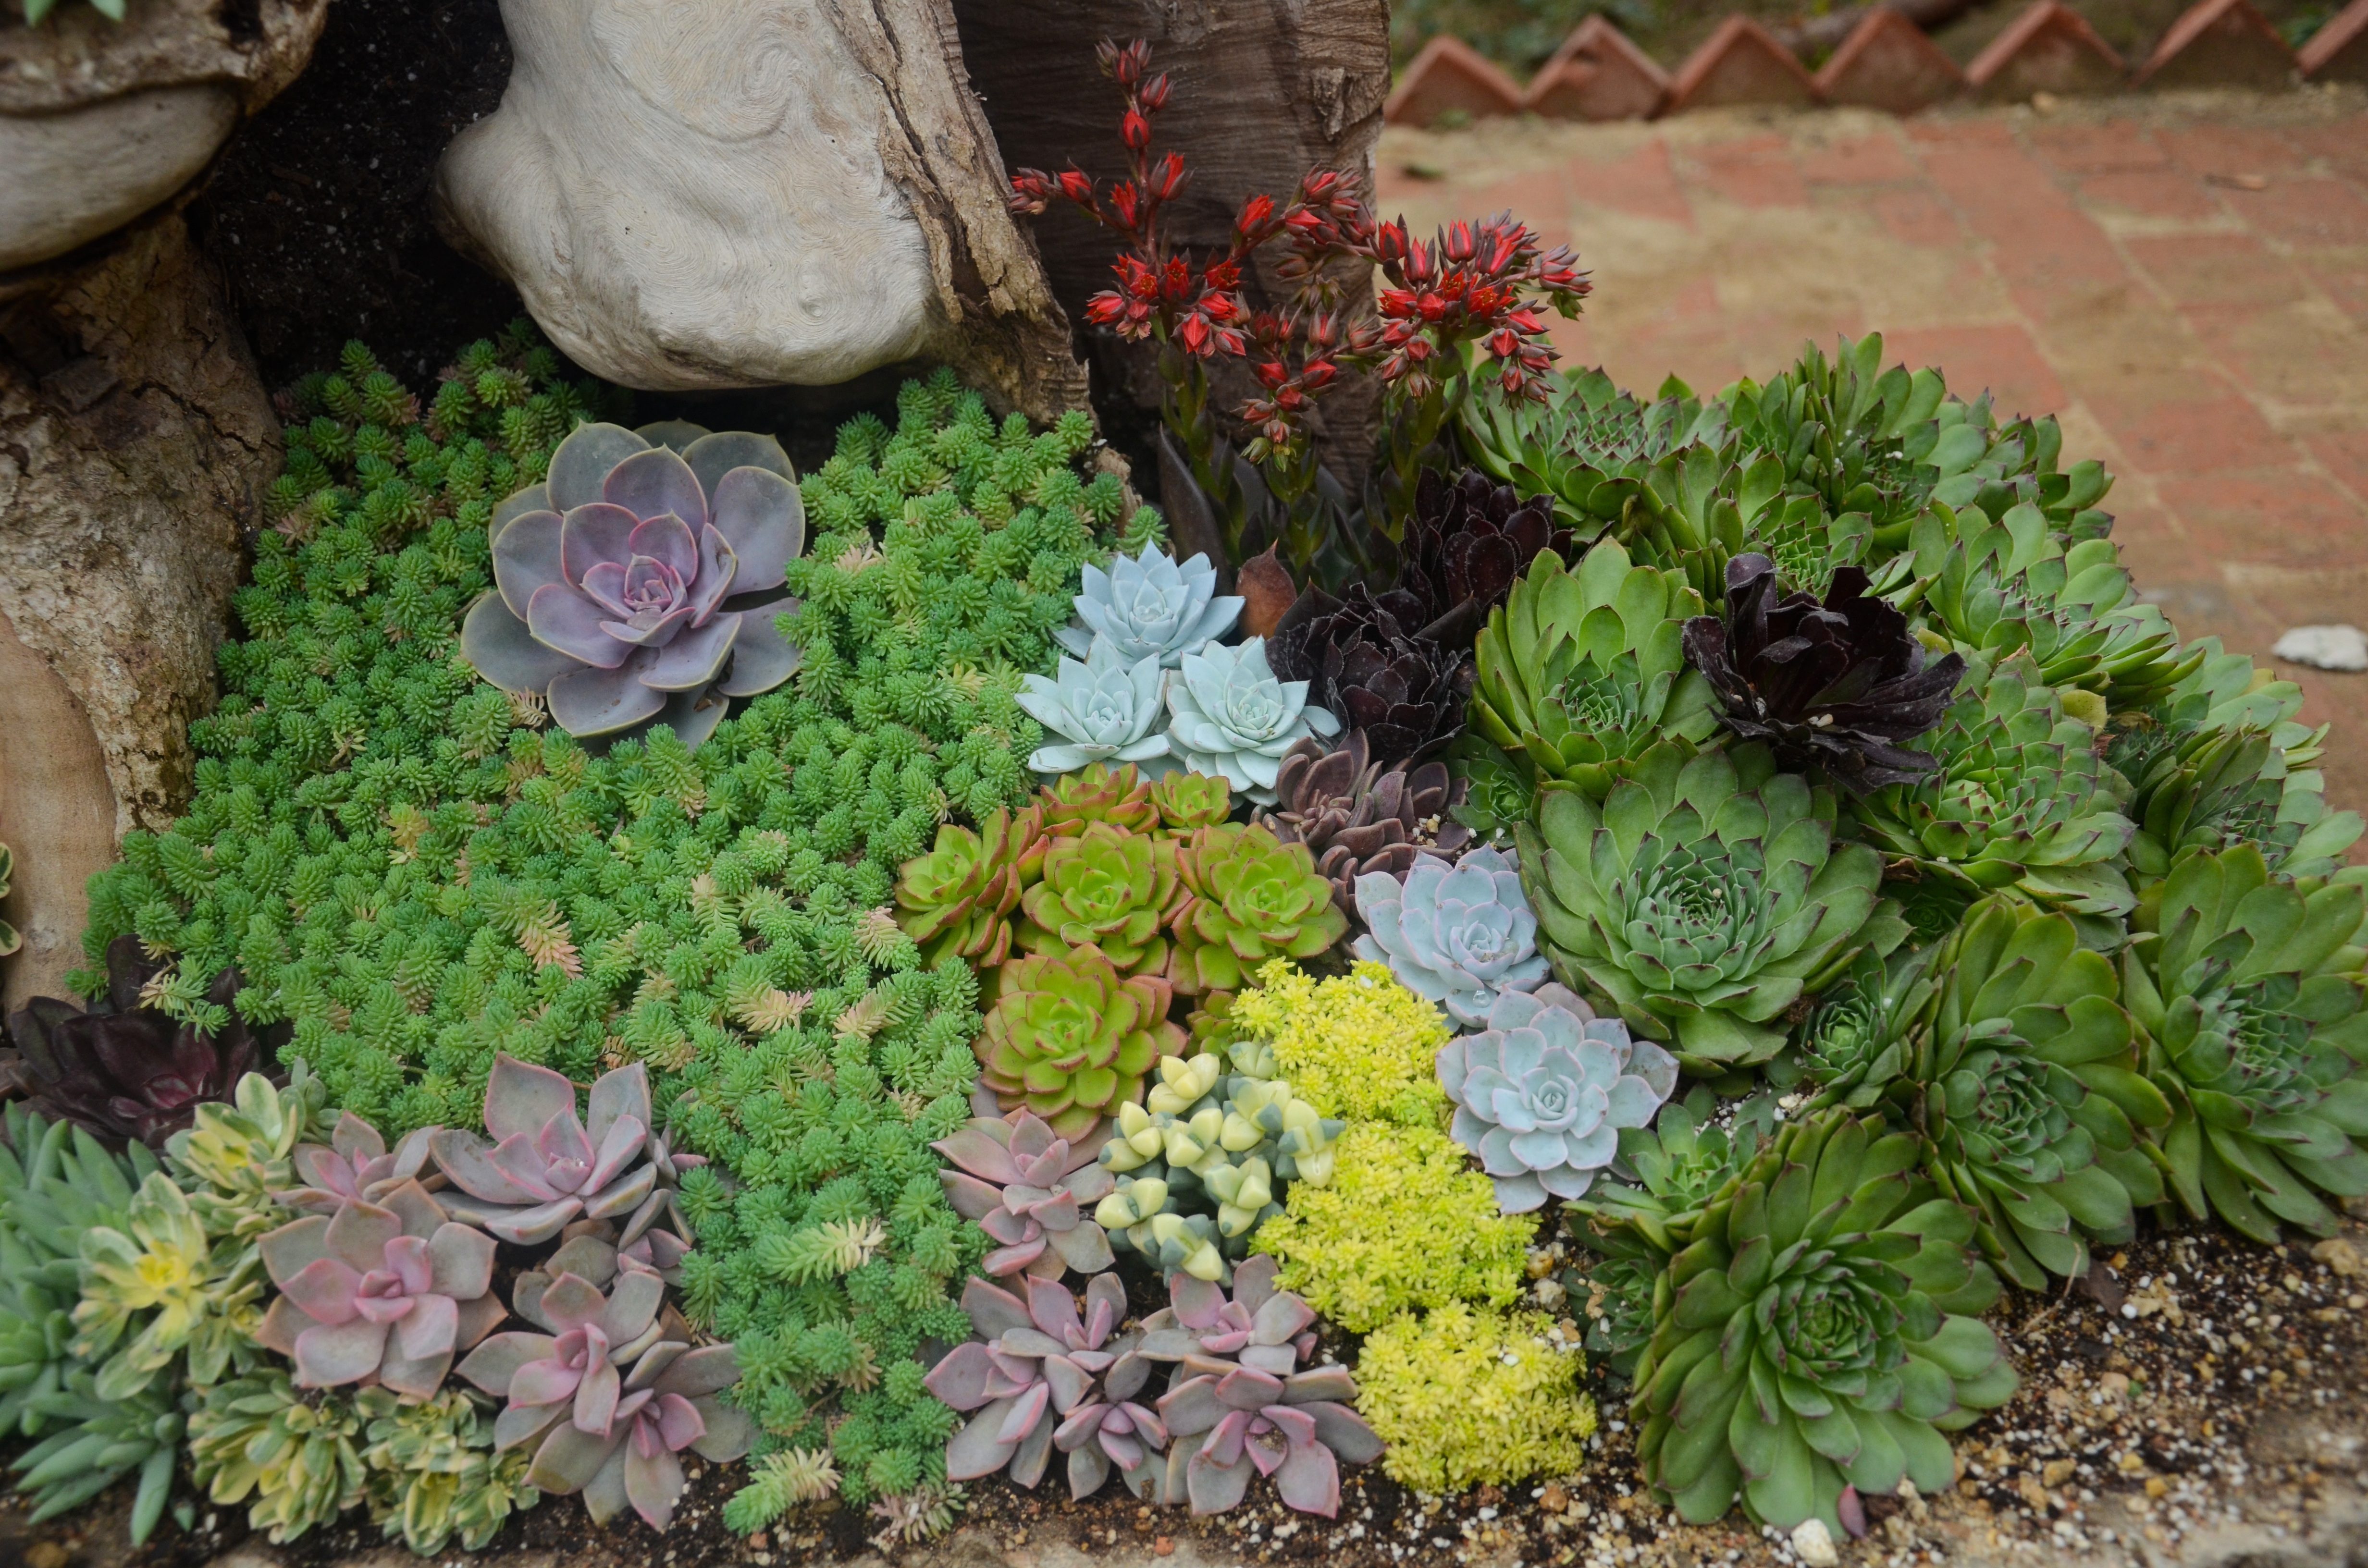
plant, flower, tropical, garden, flora, exotic, yard, floristry, succulent plants, floral design, annual plant, flower arranging